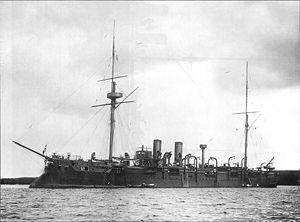
L’Amiral Kornilov est un croiseur qui faisait partie de la Marine impériale de Russie. Ce croiseur devait son nom à l'amiral Vladimir Alexeïevitch Kornilov.